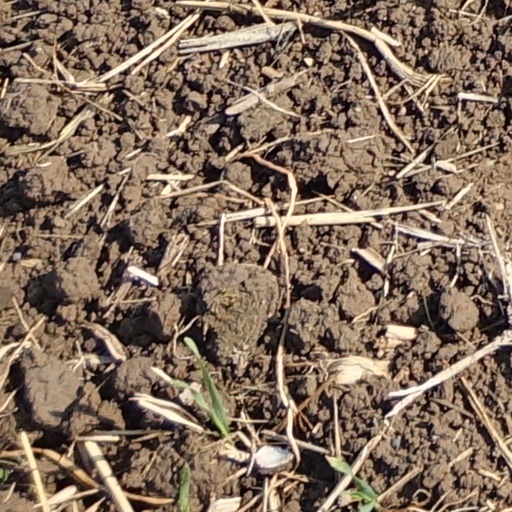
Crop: wheat